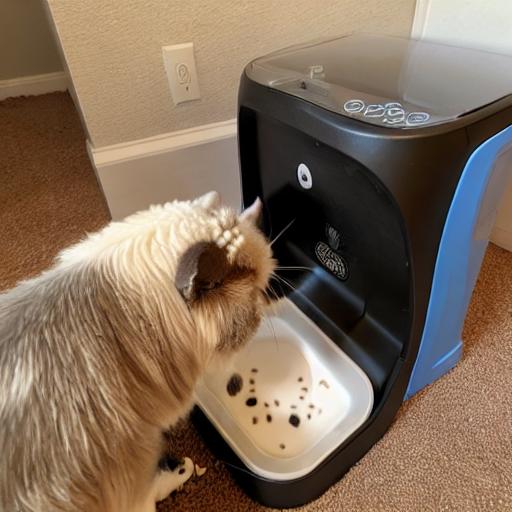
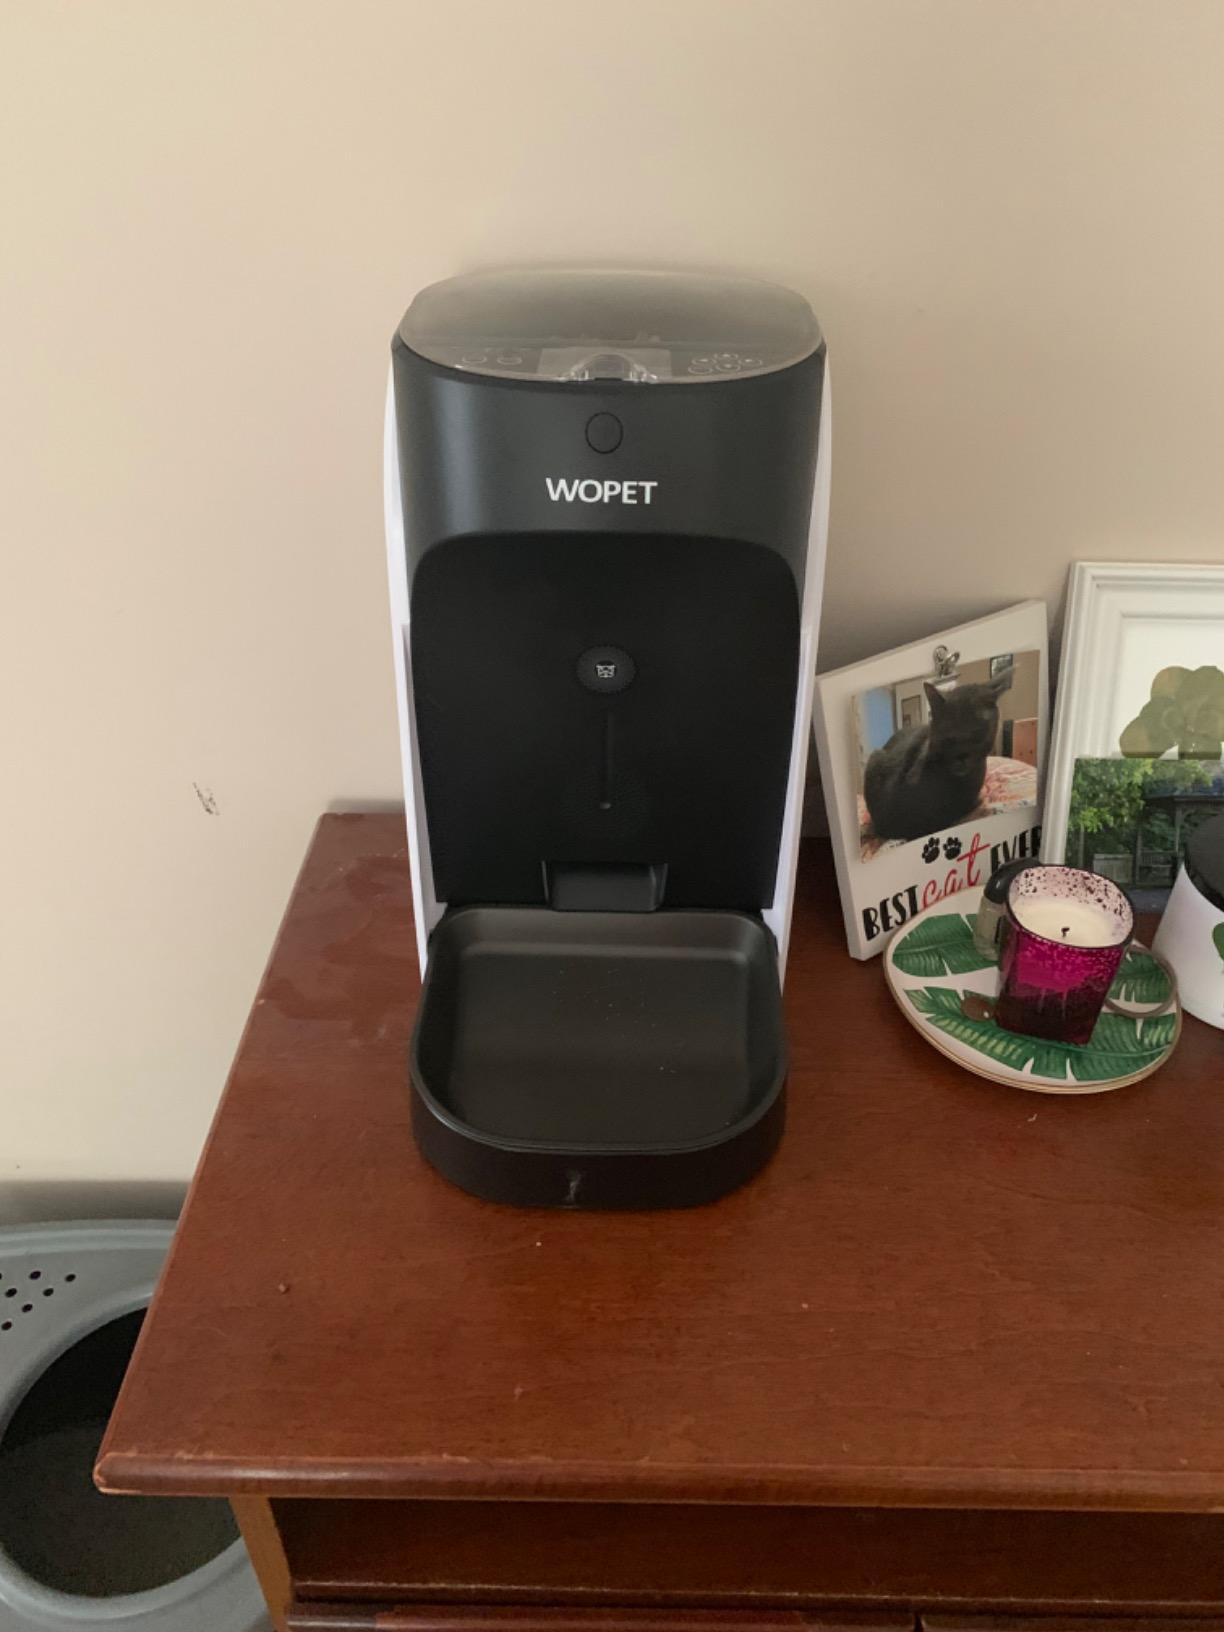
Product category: items_feeder
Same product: no